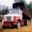
Label: truck